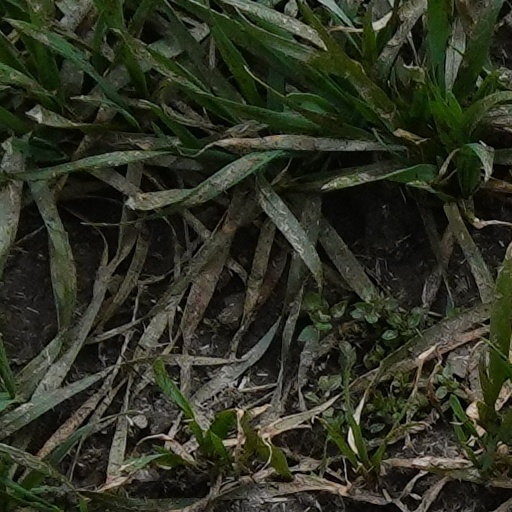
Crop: wheat